June 2002 lunar eclipse

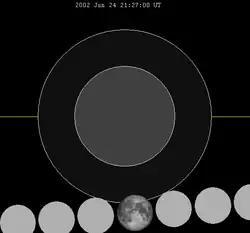
Hourly motion shown right to left

A penumbral lunar eclipse occurred at the Moon’s descending node of orbit on Monday, June 24, 2002, with an umbral magnitude of −0.791. A lunar eclipse occurs when the Moon moves into the Earth's shadow, causing the Moon to be darkened. A penumbral lunar eclipse occurs when part or all of the Moon's near side passes into the Earth's penumbra. Unlike a solar eclipse, which can only be viewed from a relatively small area of the world, a lunar eclipse may be viewed from anywhere on the night side of Earth. Occurring about 6.7 days after perigee (on June 19, 2002, at 3:30 UTC), the Moon's apparent diameter was larger.